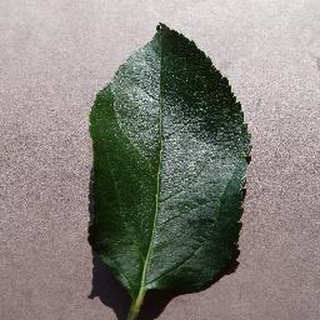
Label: healthy_apple